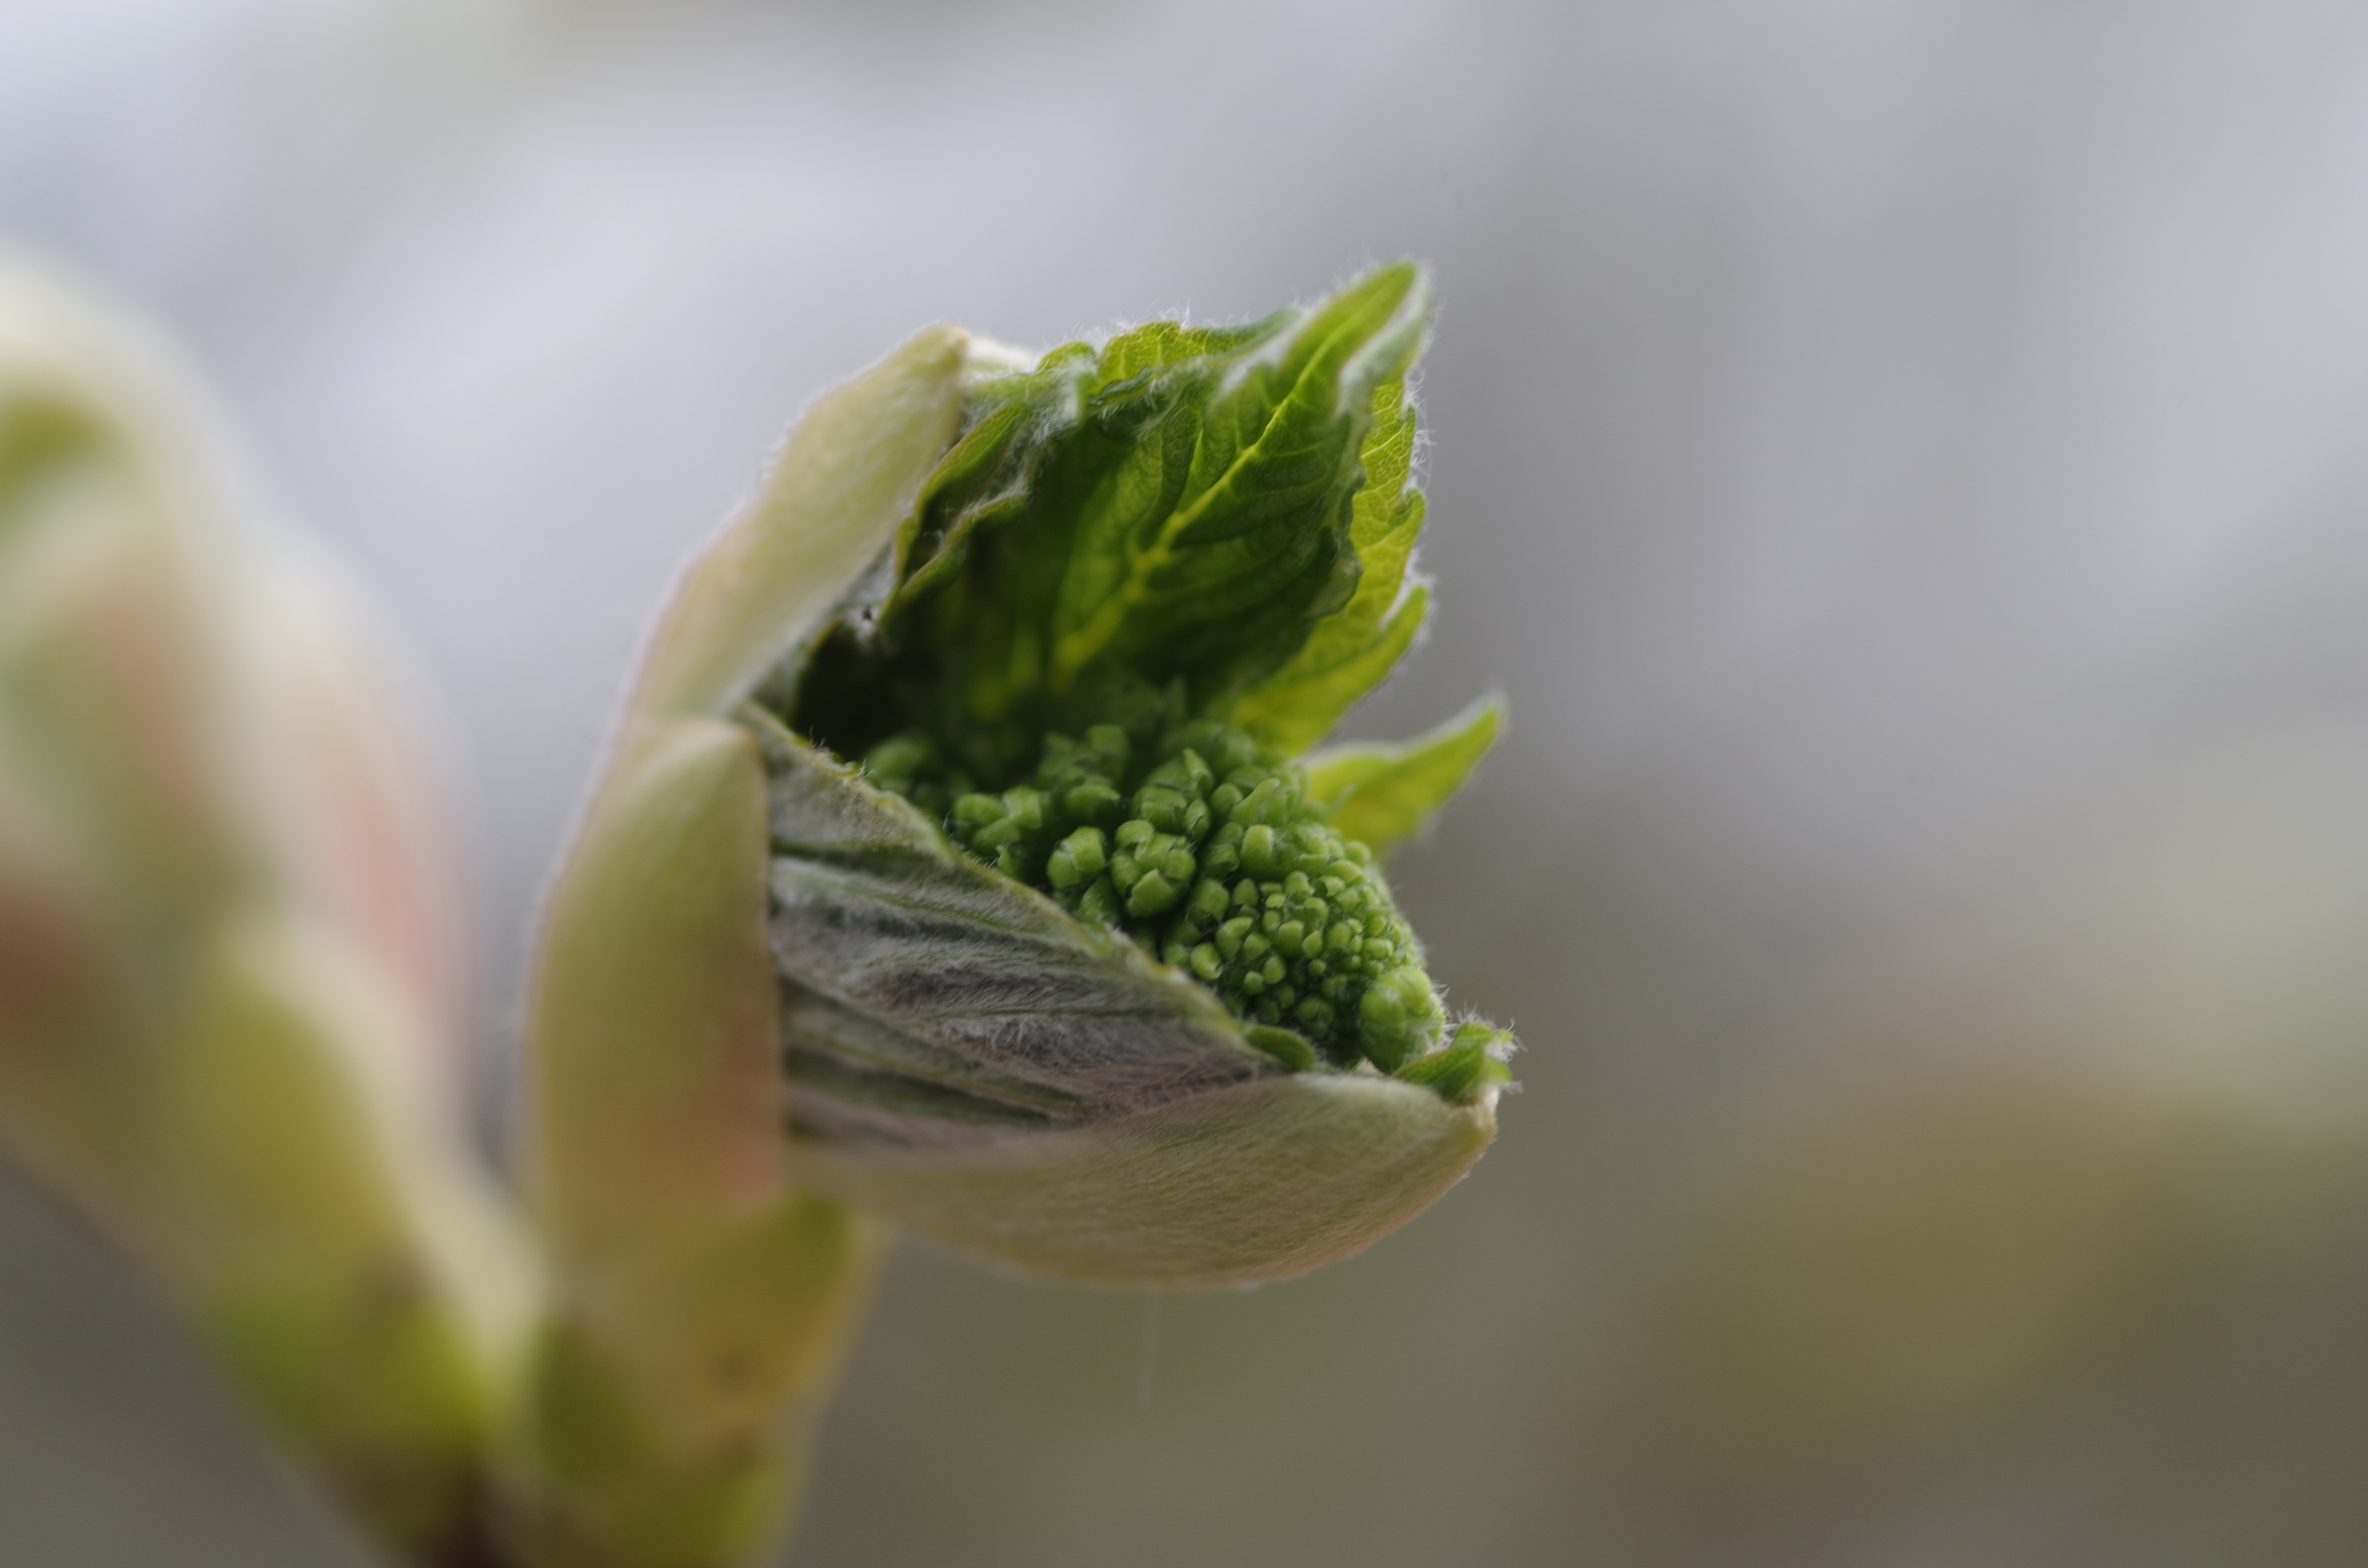
nature, branch, blossom, plant, photography, leaf, flower, food, spring, green, produce, macro, botany, yellow, flora, maple, wildflower, close up, bud, macro photography, flowering plant, plant stem, land plant